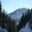
Label: mountain